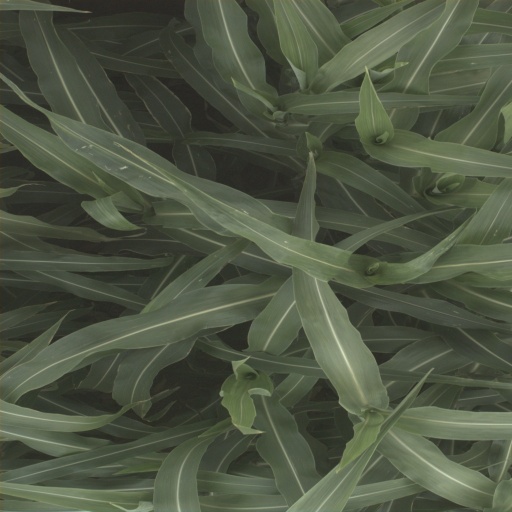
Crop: sorghum